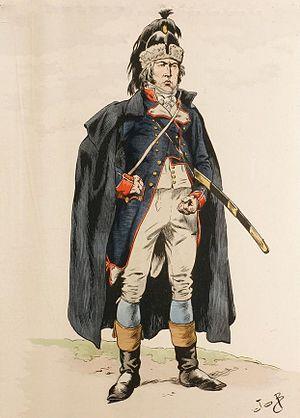
Officier de volontaires durant l'hiver 1792-1793.
Jean-Baptiste de Lorcet, né le 17 mars 1768 à Reims dans la Marne et mort le 4 décembre 1822 à Autry dans les Ardennes, est un général français de la Révolution et de l’Empire. Officier d'infanterie en 1792, il fait ensuite carrière dans les états-majors et s'illustre au combat à plusieurs reprises, ce qui lui vaut le grade de général de brigade en 1799. Il ne participe pas aux premières campagnes de l'Empire mais, affecté dans la péninsule espagnole en 1808, il prend la tête d'une brigade de cavalerie légère avec laquelle il se distingue au col de Baños, à Tamames et à Alba de Tormes. En 1810, il commande une brigade de dragons lors de la campagne du Portugal. Blessé l'année suivante au cours de la bataille de Fuentes de Oñoro, il est rapatrié en France et n'exerce plus dès lors que des responsabilités secondaires. Il est considéré comme l'un des meilleurs généraux de cavalerie de l'armée d'Espagne.